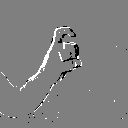
ASL letter: x